Hip-hop

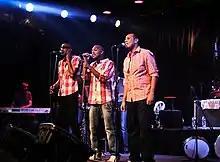
Black Theama

Dr. Dre began 1999 by producing Eminem's debut "The Slim Shady LP" which went quadruple platinum. In November, he released his 6x platinum album "2001". Dre also produced Eminem's second album and 50 Cent's "Get Rich or Die Tryin'", which debuted in 2003 at number one on the U.S. Billboard 200 charts.